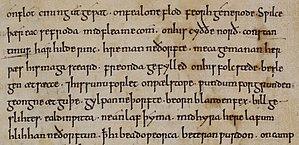
Constantin II, mort en 952, est roi d'Écosse de 900 à 943.